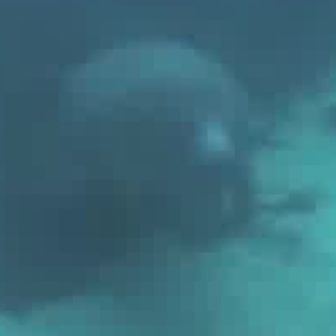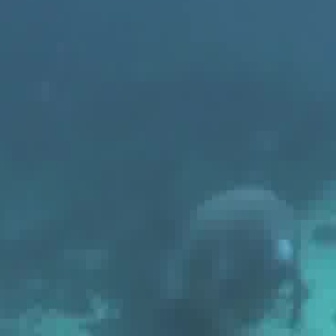
  Please identify the target specified by the bounding box [59,36,250,226] in the first image and locate it in the second image. Return the coordinates in [x_min,y_min,x_max,y_max] format.
Answer: [160,183,300,324]